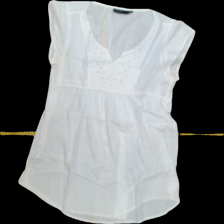
View: front
Type: Blouse
Category: Ladies
Brand: KappAhl
Colors: White
Material: 100%cotton
Pattern: Plain
Cut: Regular, V-collar
Size: 42
Season: All
Trend: No trend
Stains: Yes
Price range: <50
Recommended usage: Export